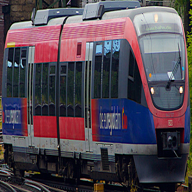
Vehicle type: Trains